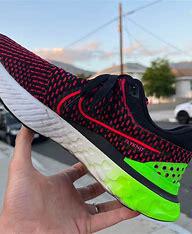
Brand: Nike
Model: React Infinity Run Flyknit 3